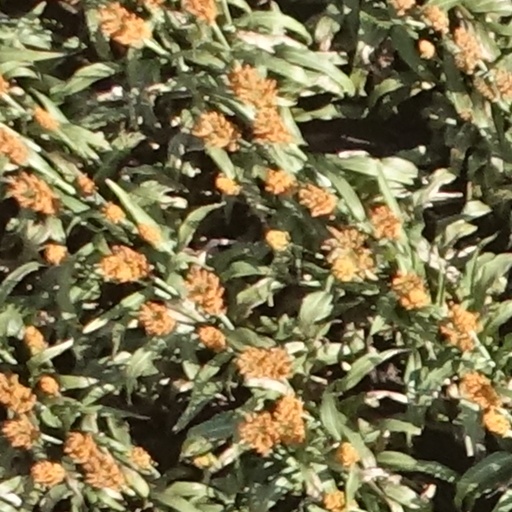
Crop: sorghum